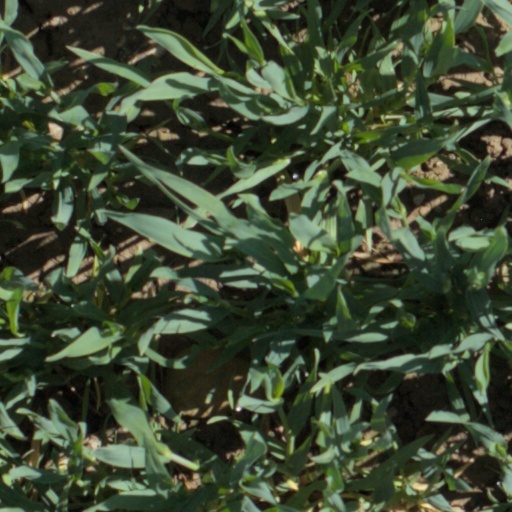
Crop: wheat